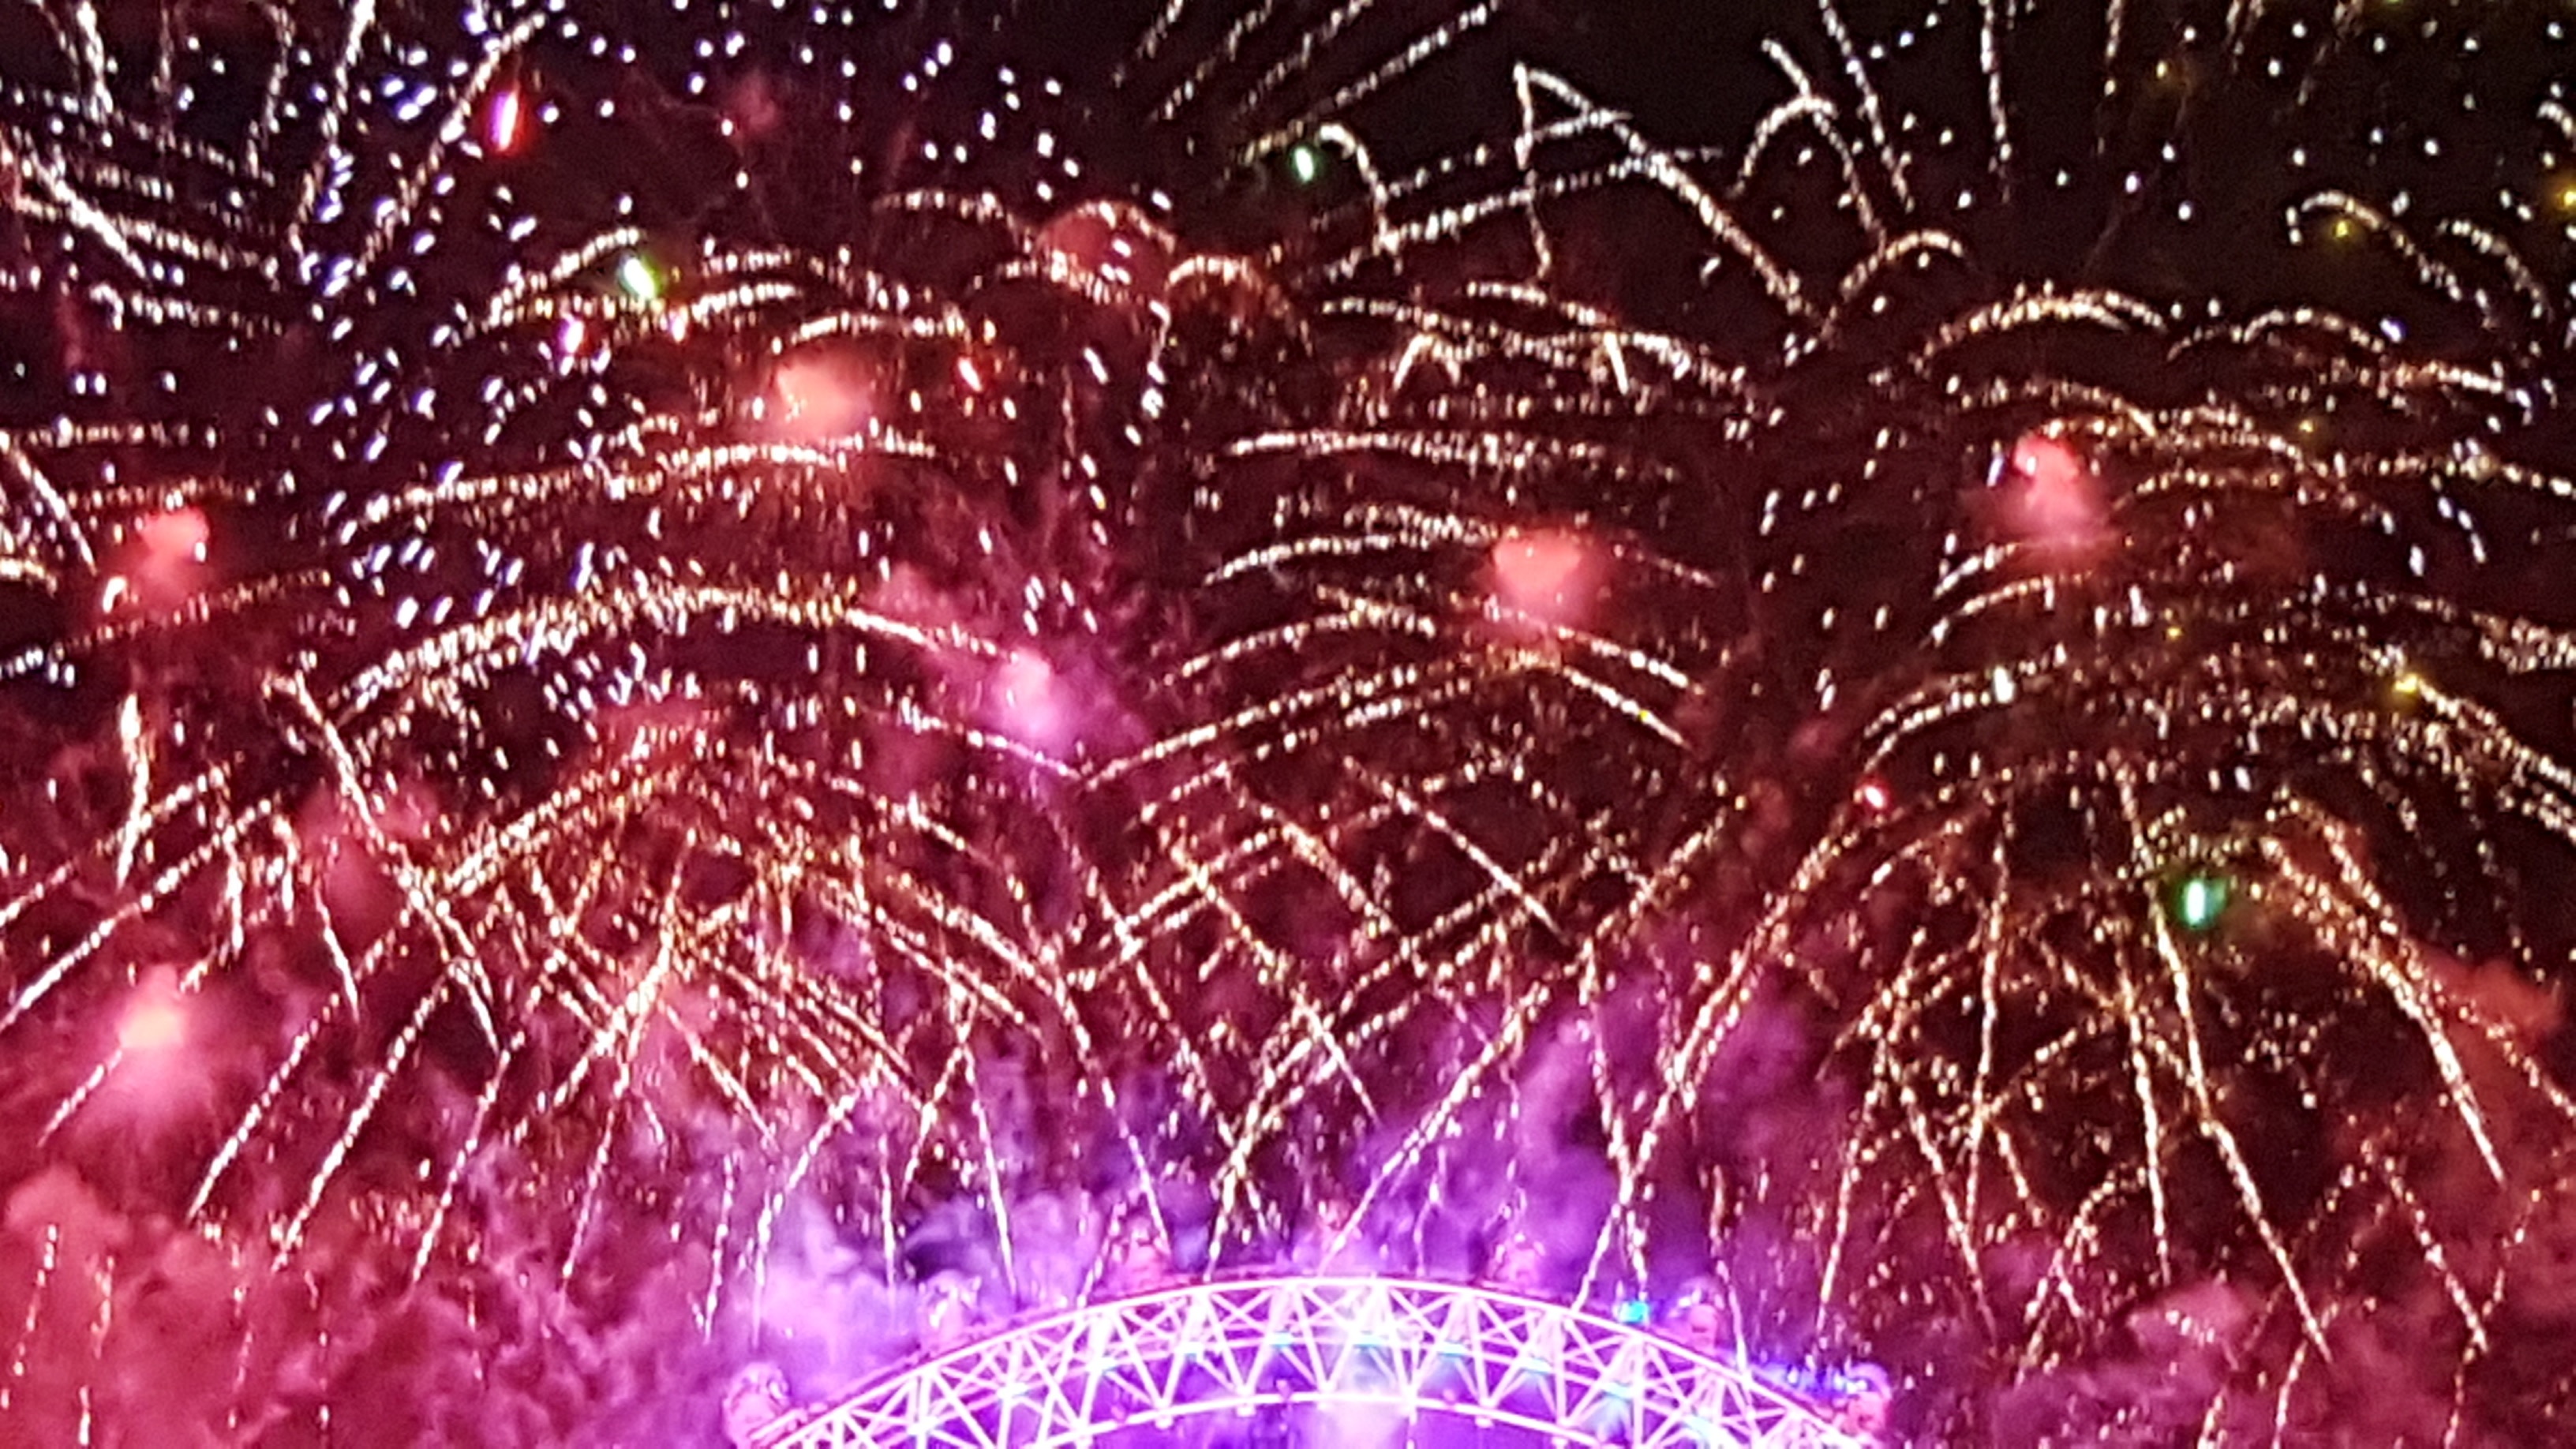
recreation, fireworks, event, outdoor recreation